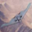
Label: airplane